Skardu International Airport

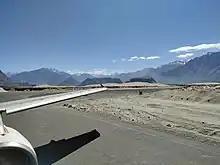
Skardu International Airport

Skardu Airport has two asphalt runways, both 11,944 ft (3,641 m) long, while a third 8,740 ft (2,664 m) long asphalt runway, Runway 15/33, was de-commissioned in December 2021.